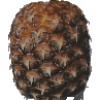
Label: Pineapple 1